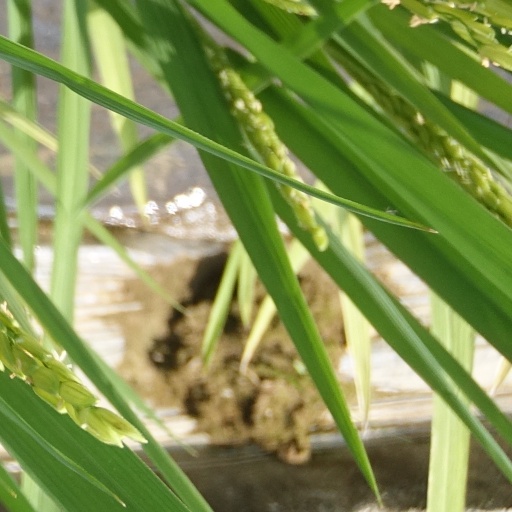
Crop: rice